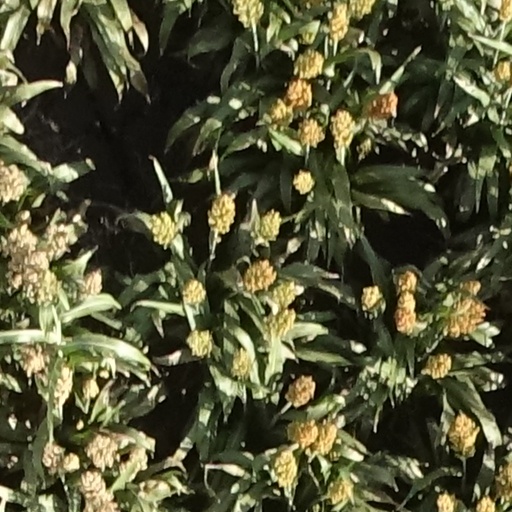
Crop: sorghum